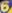
Number: 6